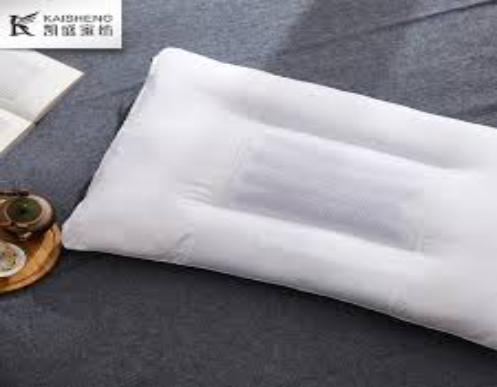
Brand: KAISHENG
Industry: Necessities